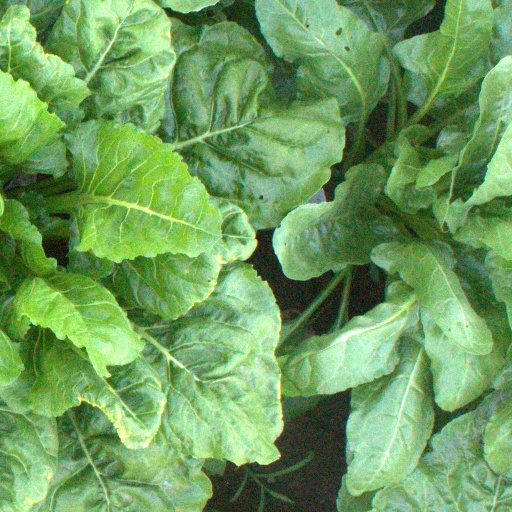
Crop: sugar beet